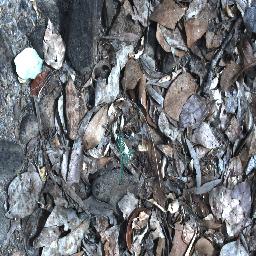
Label: negative